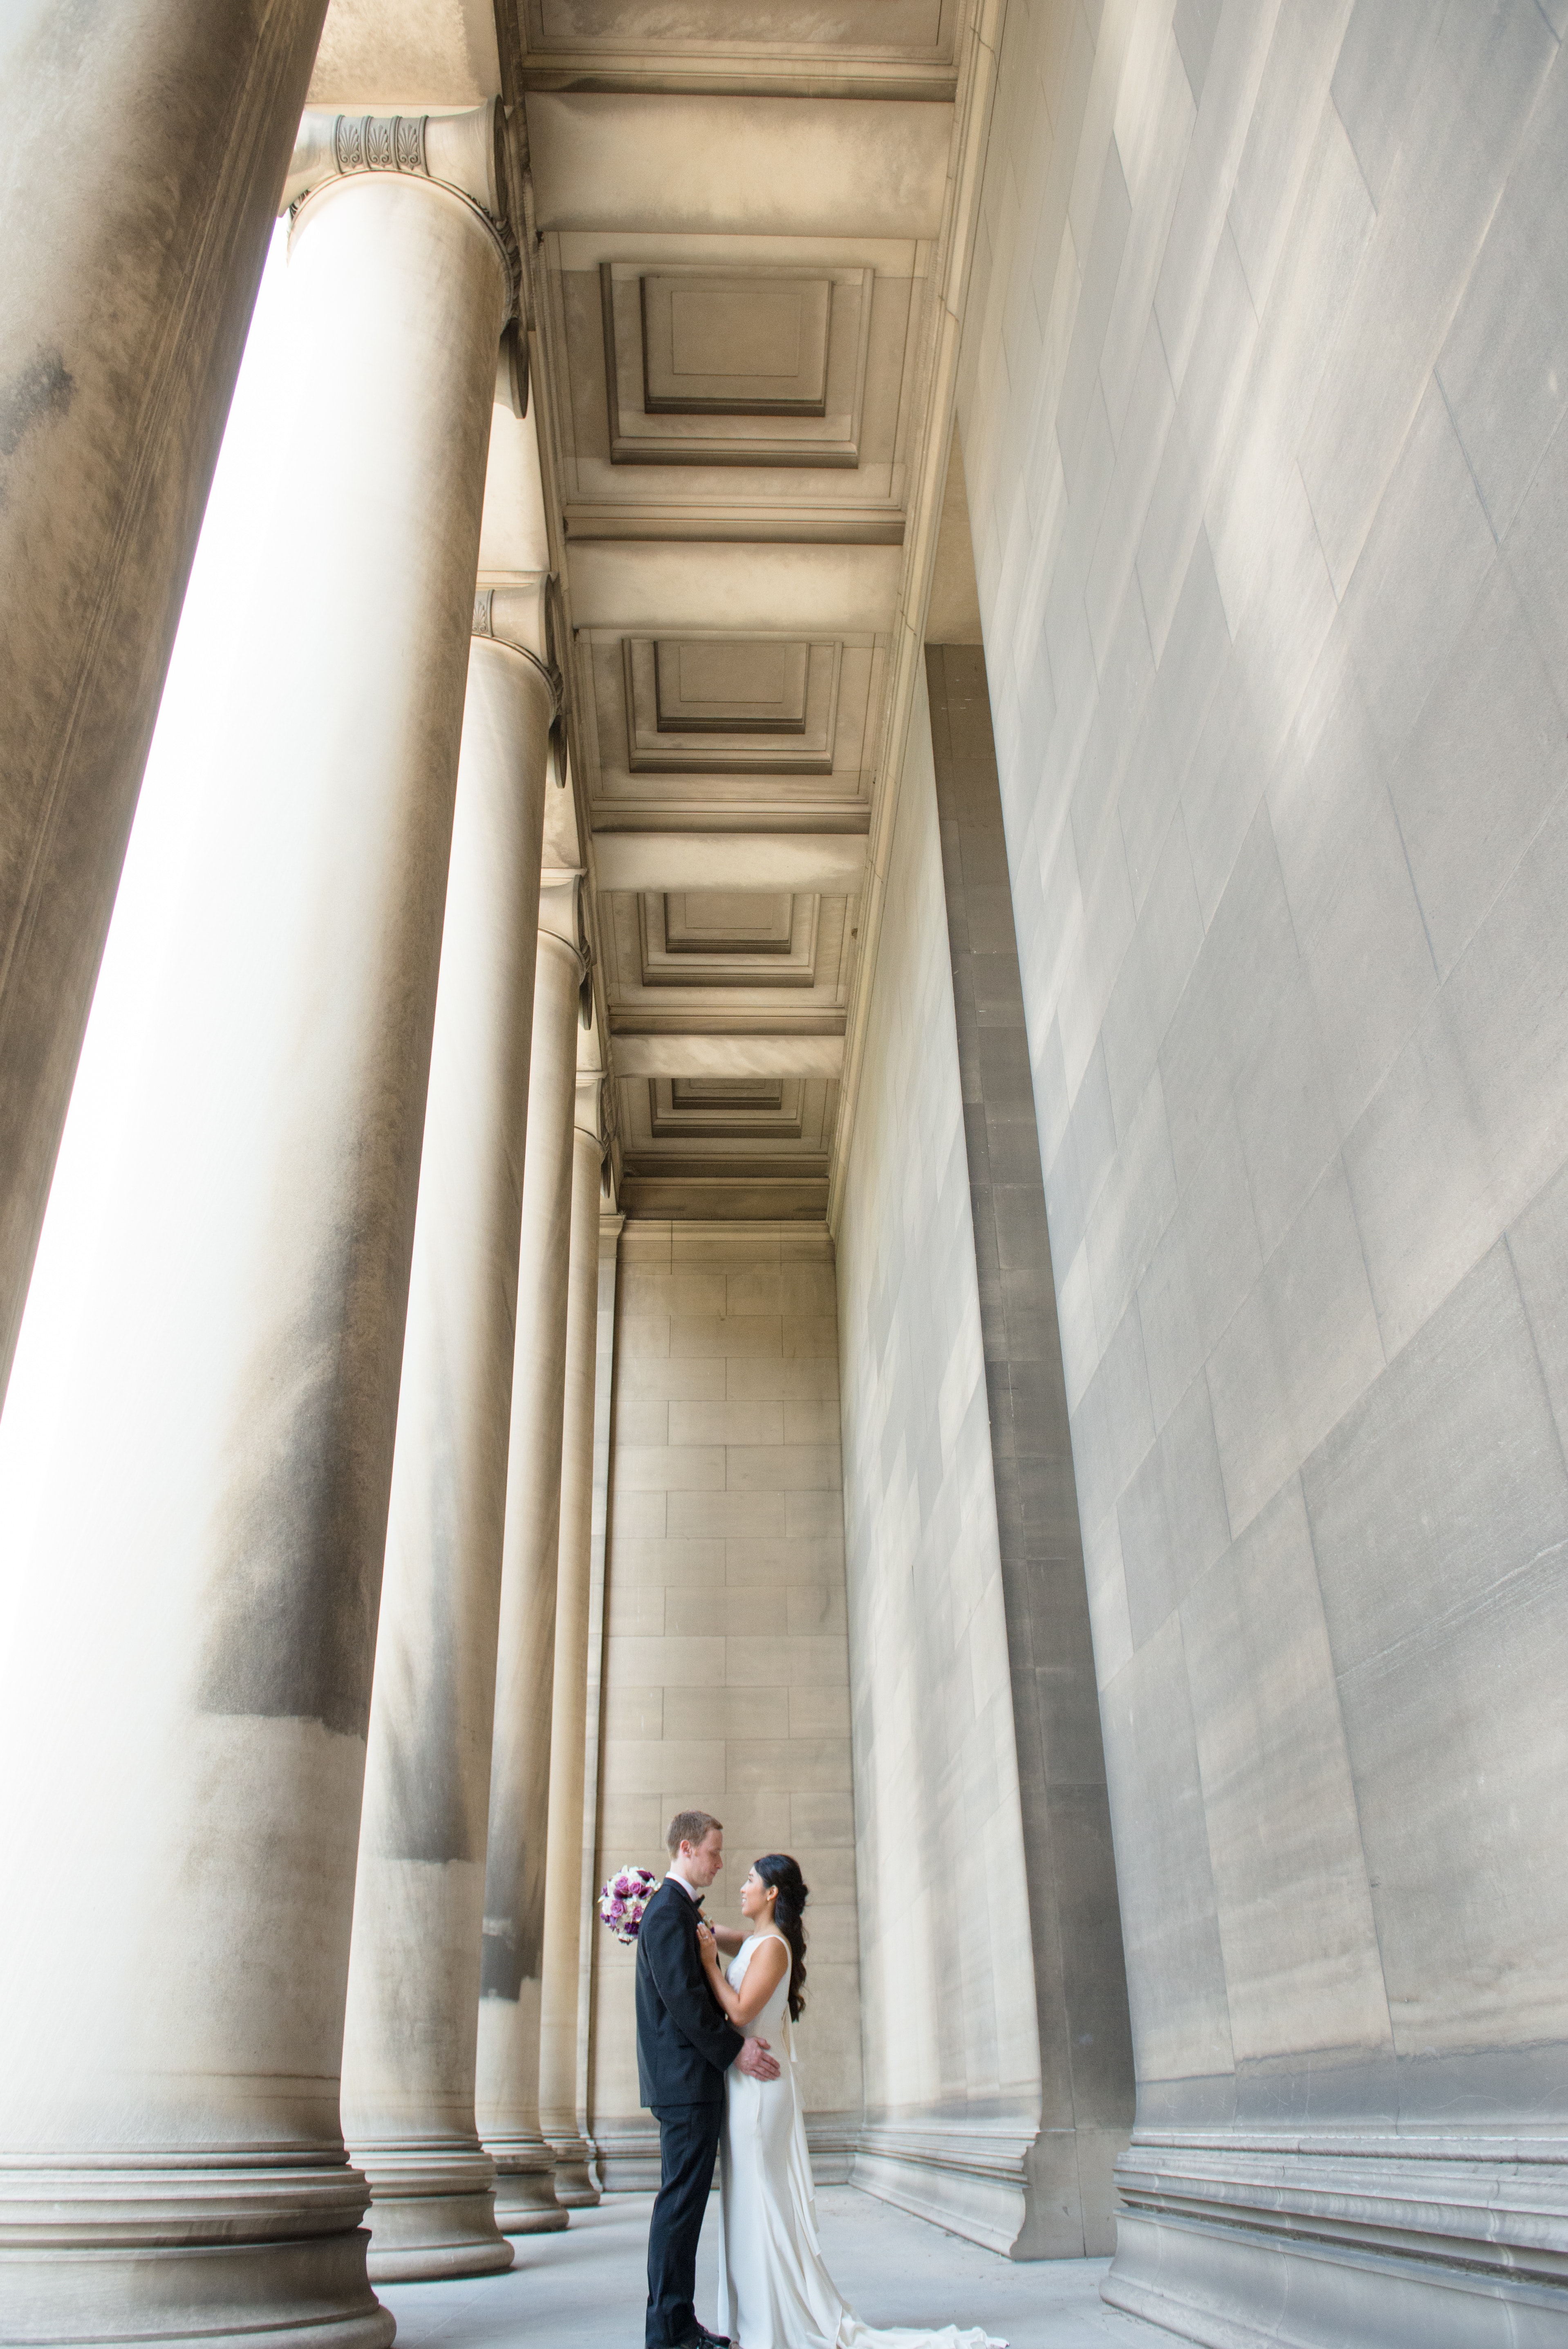
photograph, column, structure, wedding dress, bridal clothing, dress, bride, gown, arch, wedding, aisle